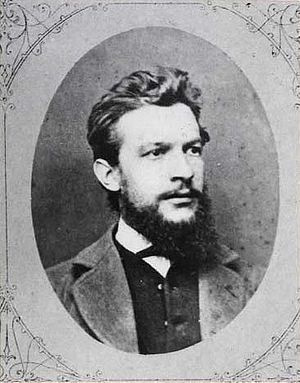
Frederik Nygaard
Frederik Nygaard.
Frederik Sextus Otto Alfred Petersen Nygaard var en dansk præst og historisk forfatter.